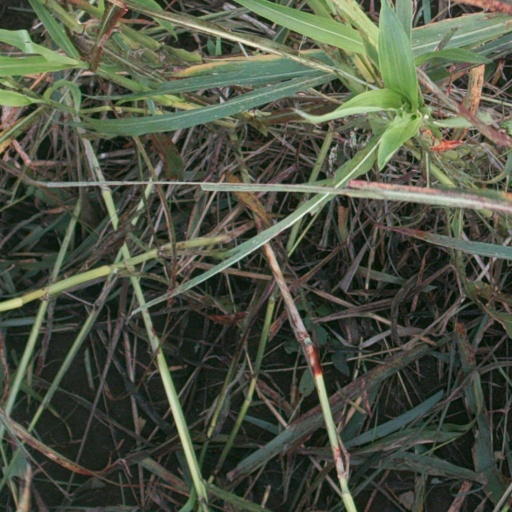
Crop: sorghum